Mortal Kombat 4

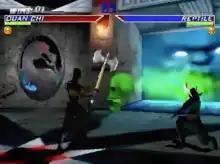
A screenshot from the game showing the newly implemented weapon system in a fight between Quan Chi and Reptile

"Mortal Kombat 4" is played in a similar way to the previous titles from the series; the run button and combos are still used, and despite the 3D graphics, characters are restricted to a 2D path except for sidestepping. "MK4" introduces a limited weapon system, allowing each character to take out a special weapon using a set button combination. Once equipped, the weapons are primarily used through the punch buttons. This includes swinging, clubbing or even tossing the weapons. The weapons can also be purposely dropped, in similar fashion to arena objects such as severed heads and rocks, another addition to the series. If an opponent's weapon is dropped, the other character is able to pick it up and use it.